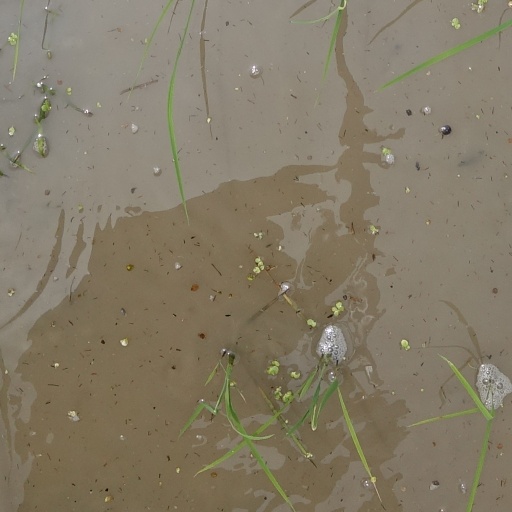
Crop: rice